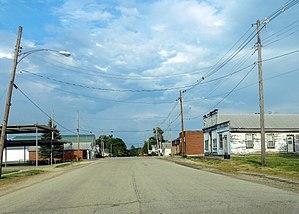
Biggsville, est un village du comté de Henderson dans l'Illinois, aux États-Unis. Situé au centre du comté, il est incorporé le 9 juillet 1894.